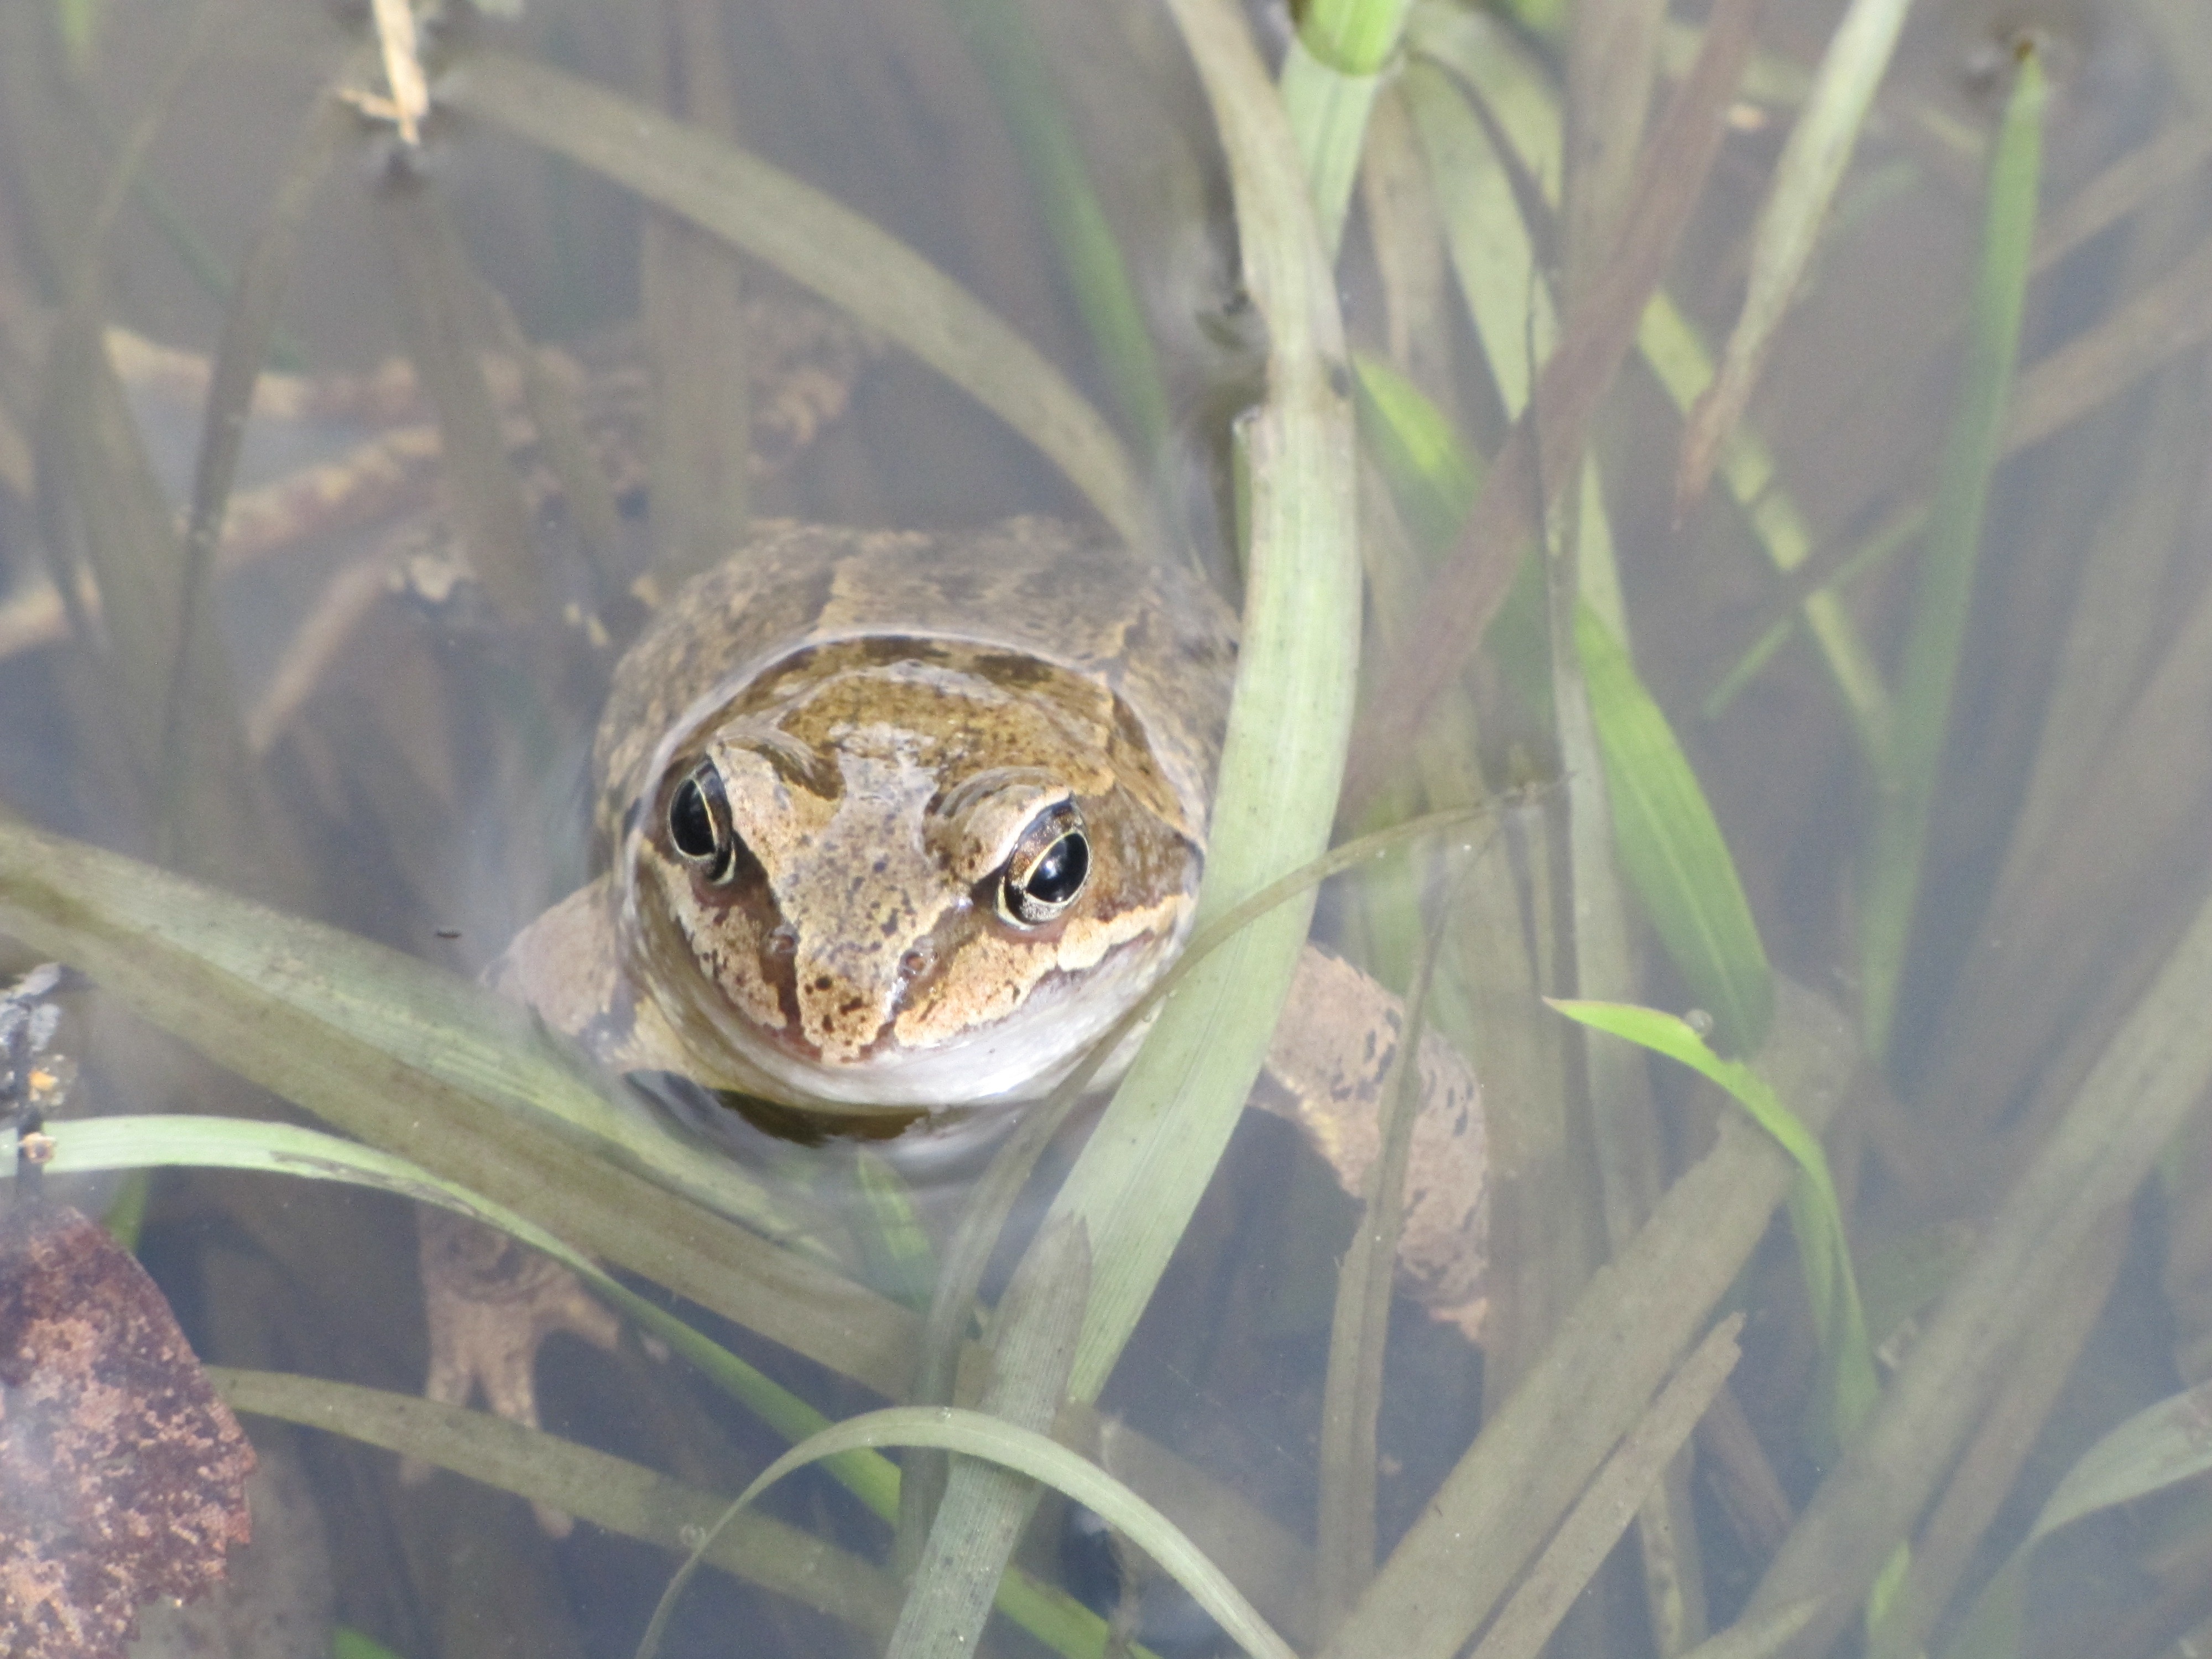
landscape, water, nature, animal, pond, wildlife, green, frog, reptile, amphibian, fauna, close up, vertebrate, macro photography, bullfrog, ranidae